St. Clair's Falls

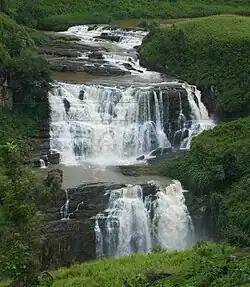
The volume of water pre-construction of the dam (2008)

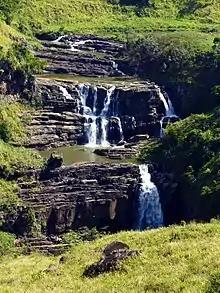
A significant drop in volume can be observed after the construction of the dam (2018)

From the inception of the Upper Kotmale Project, the environmentalists protested concerning that the waterfall is threatened by the Upper Kotmale Dam. The falls are located downstream from the dam. The Government however has stated that they will release a limited quantity of water to ensure a continuous flow of water over the falls for 10 hours and 30 minutes daily, between sunrise and sunset.